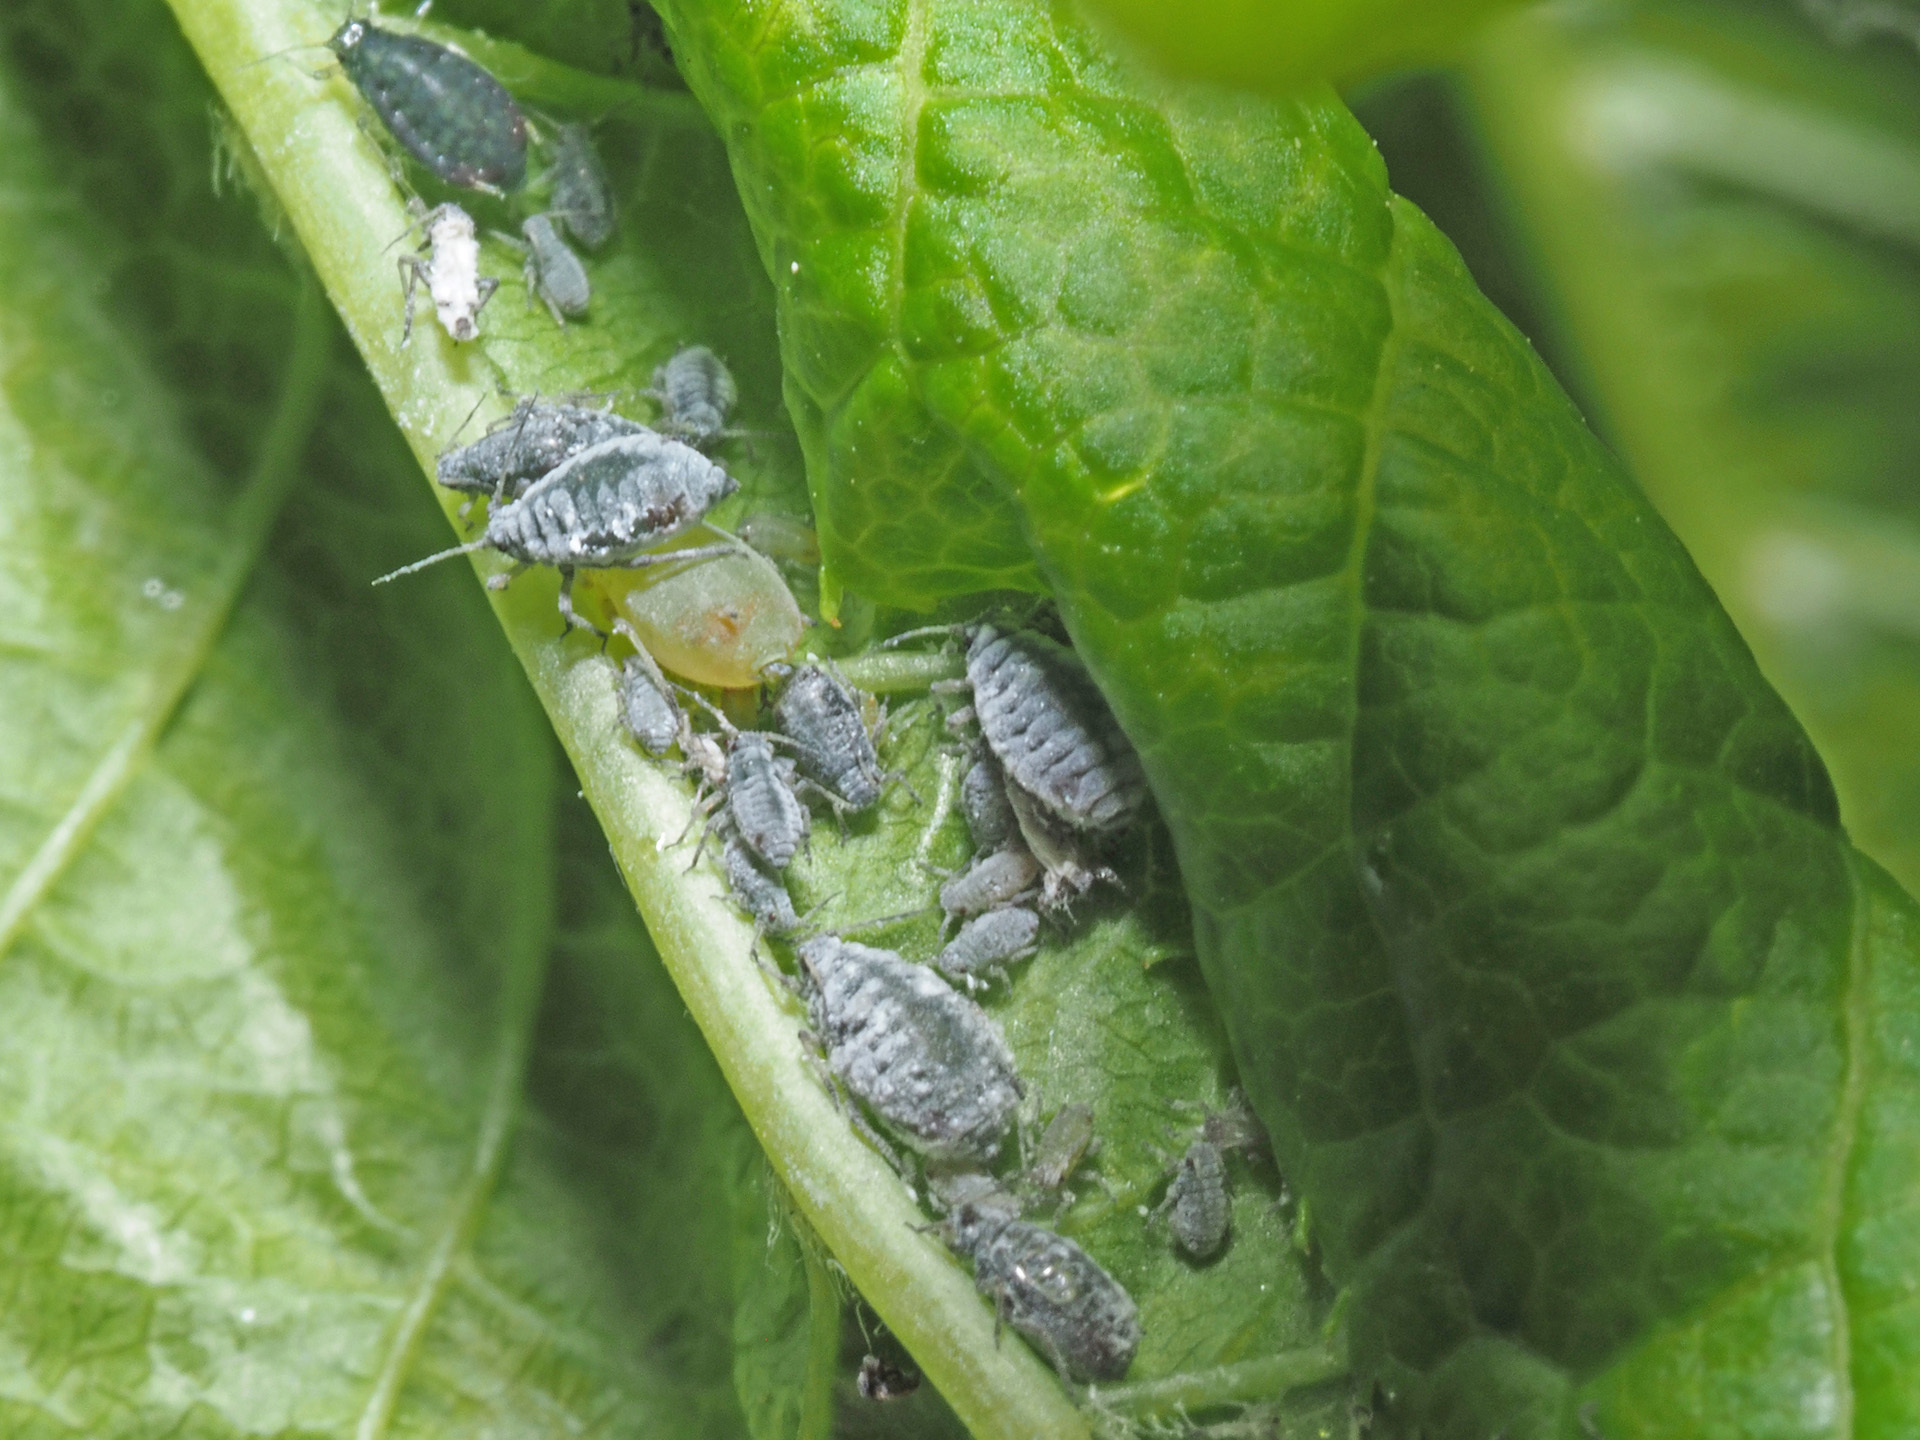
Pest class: bird_cherry_oat_aphid